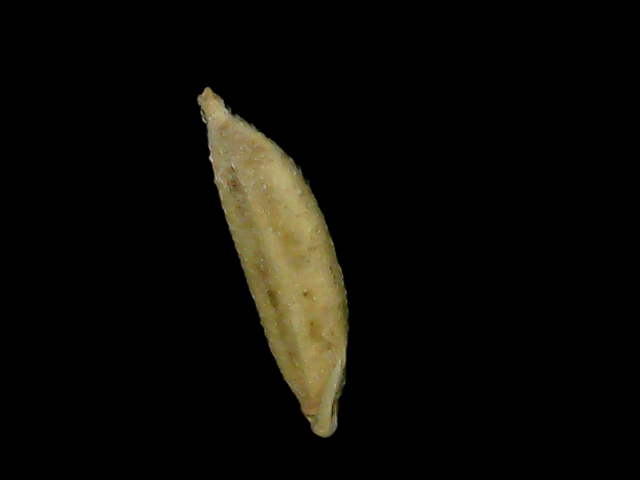
Rice variety: Bd49